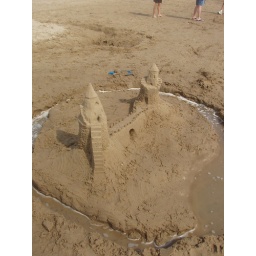
Back of sand castle Jamey, Lenel, Ruth, Joe, and I built in South Padre. I did most of the carving.